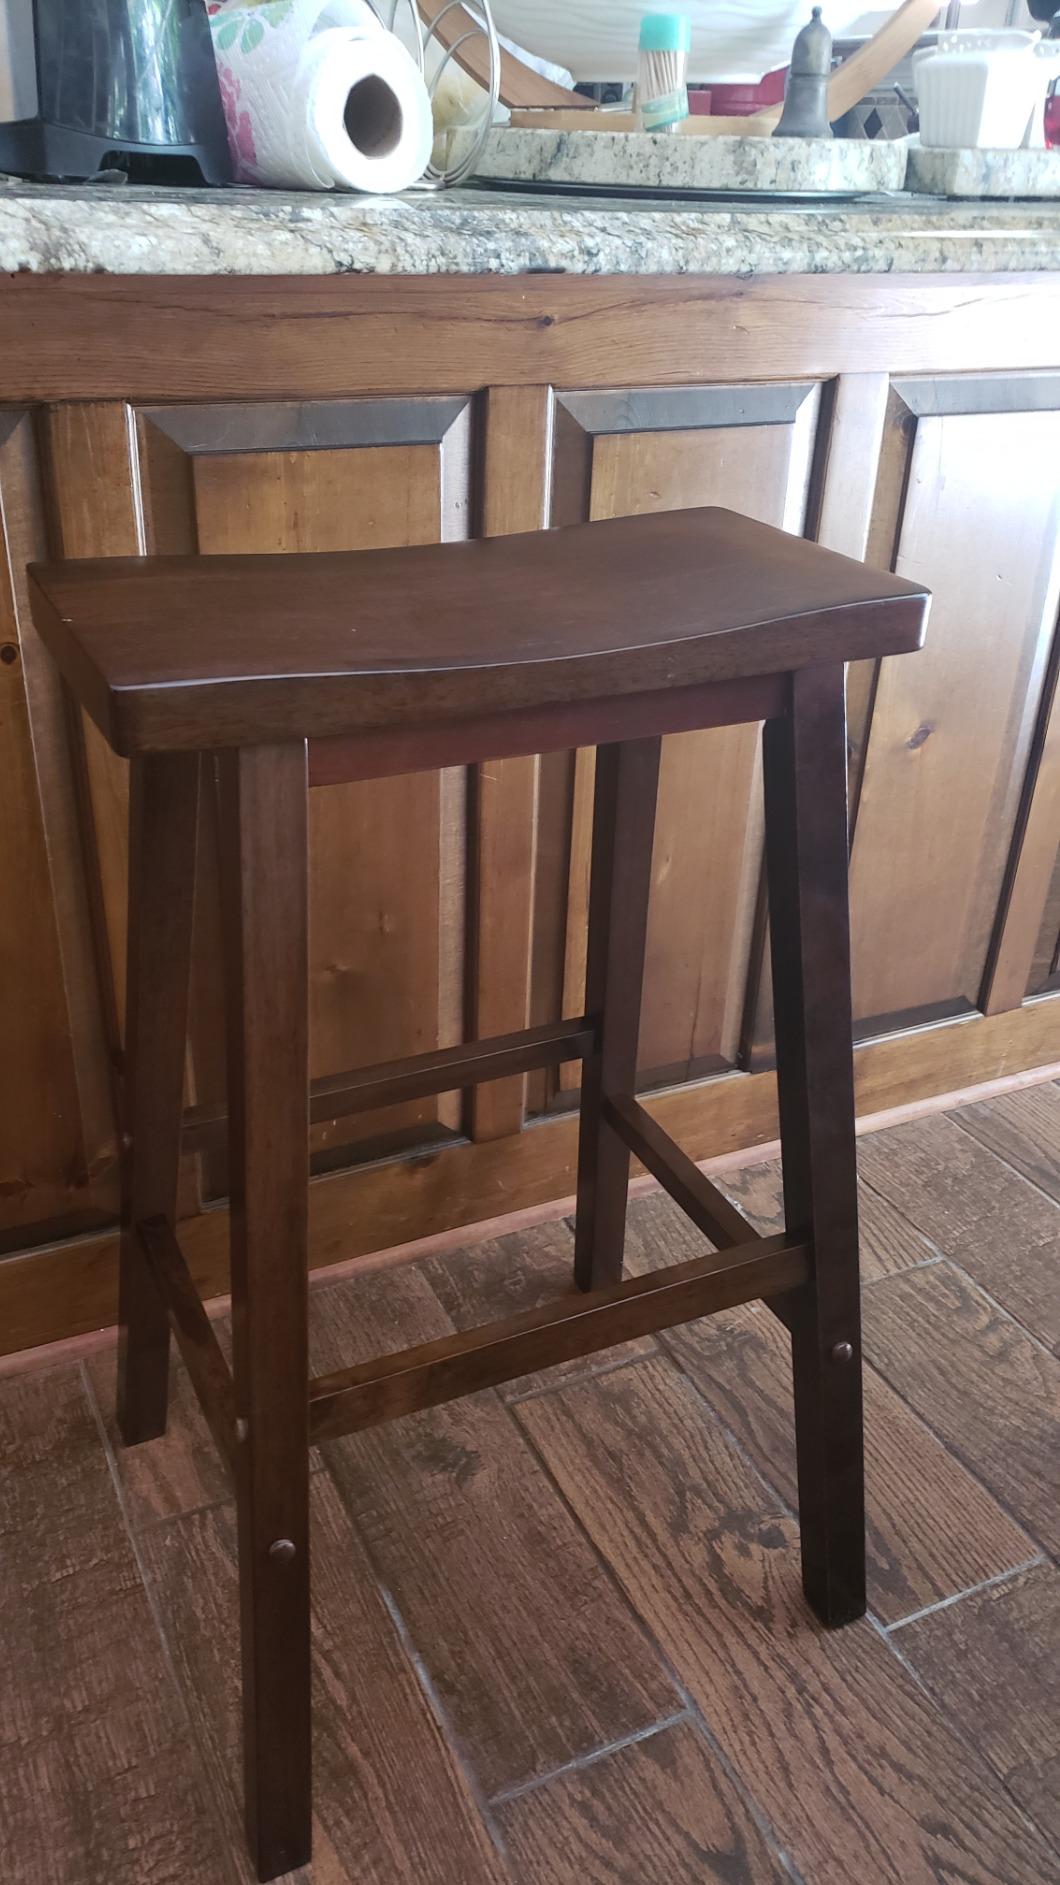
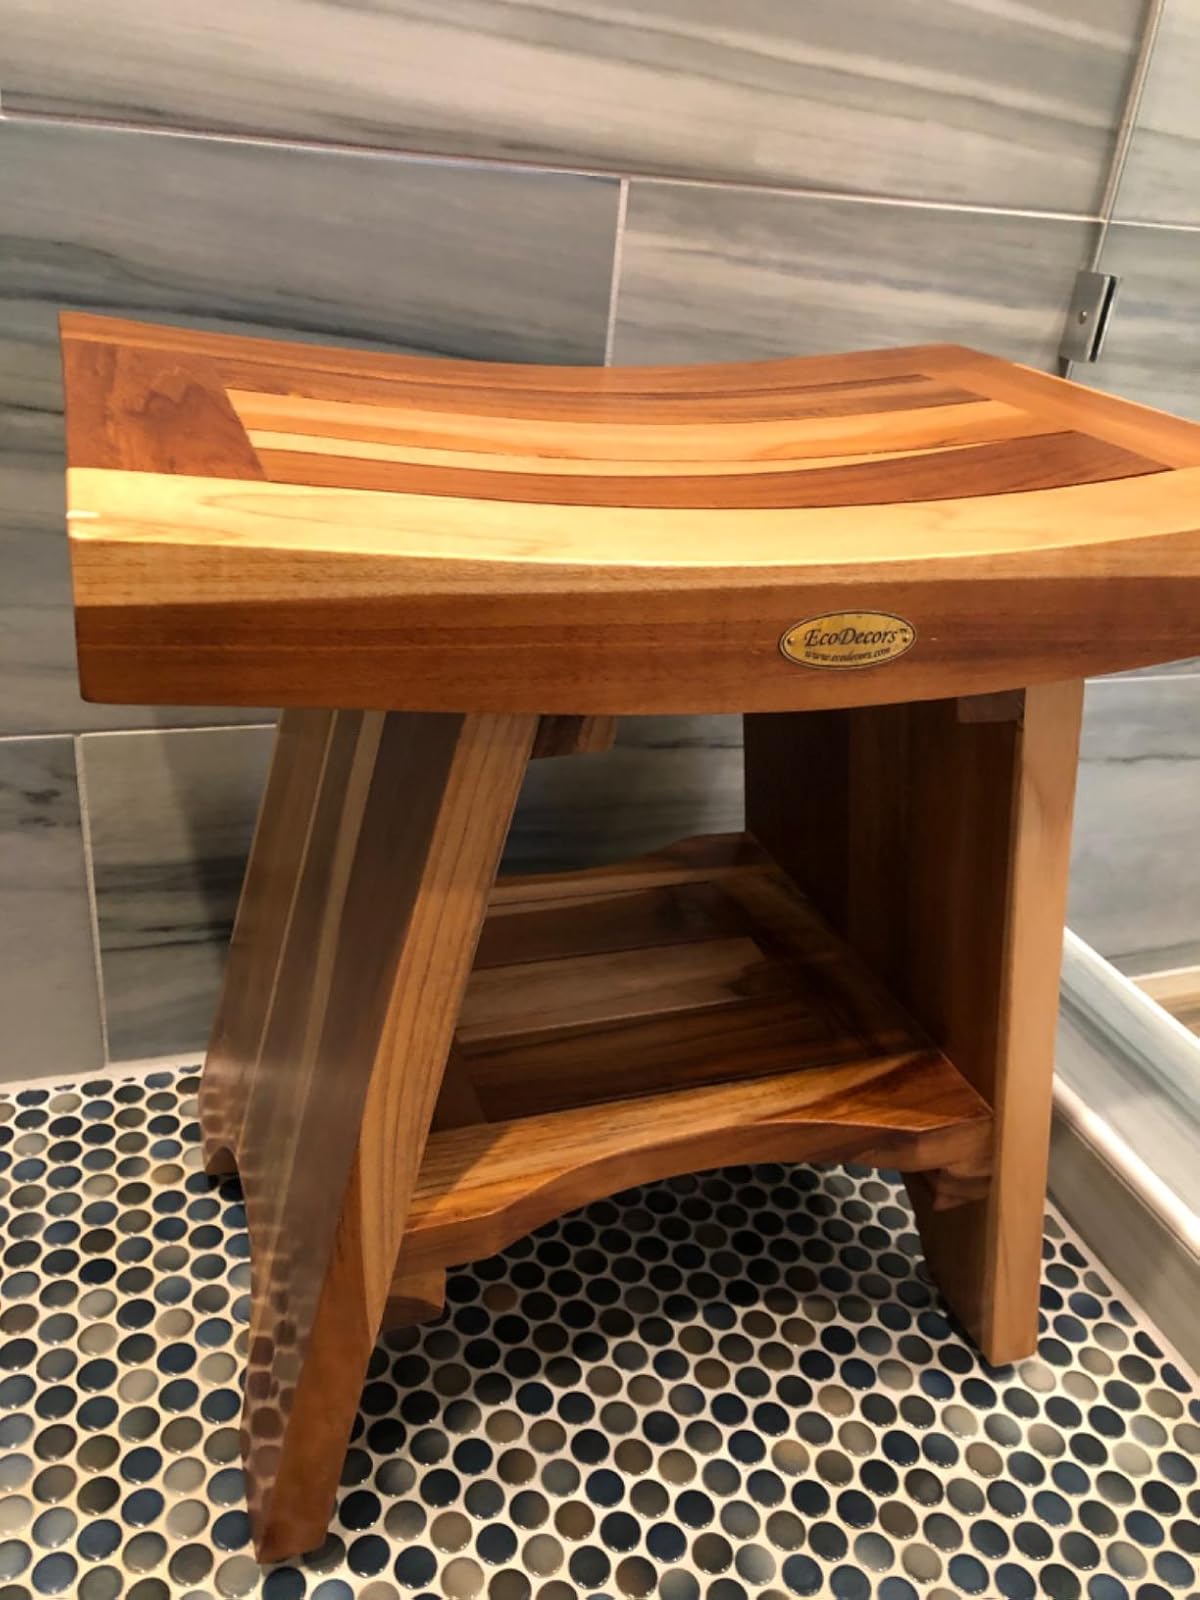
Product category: stool
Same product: no